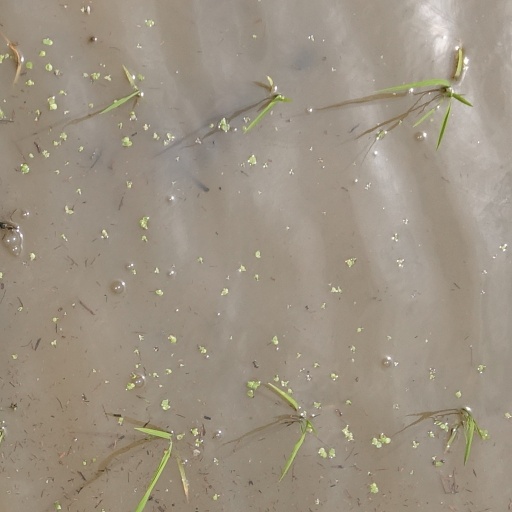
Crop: rice